Byzantine literature of the Justinian era

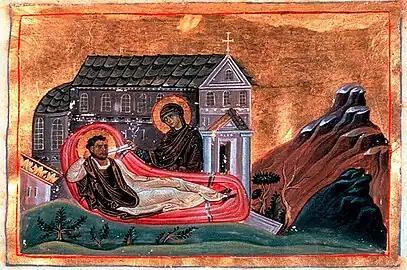
Romanos the Melodist receives from the Blessed Virgin Mary the gift of composing hymns

Theological writing in the 6th century largely continued the christological debates of the 5th century, often inspired by Emperor Justinian I (527–565), who actively engaged in these disputes. His notable works include the "Book Against Origen", the "Edict Against the Three Chapters" targeting Theodore of Mopsuestia, Theodoret, and Ibas of Edessa, and the "Treatise Against the Monophysites". A prominent theologian and defender of orthodoxy, Leontius of Byzantium (c. 485–544), a former Nestorian and later monk at the Lavra of St. Sabbas in Jerusalem, wrote "Three Books Against the Nestorians and Eutychians" (543–544), polemicizing against Nestorians, Monophysites, and Aphthartodocetes. His "Explanations of Severus' Assertions" countered the leading Monophysite writer of the period. Leontius introduced Aristotelian logic into theological arguments, advancing Byzantine scholasticism. Ephrem the Syrian, patriarch of Antioch (527–545), supported Justinian's religious policies, though only fragments of his three "Volumes" survive. In contrast, Anastasius I, patriarch of Antioch (557–570, 593–599), opposed the emperor, combating Monophysite-Aphthartodocetes and the tritheist John Philoponus in his writings.